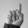
ASL letter: D